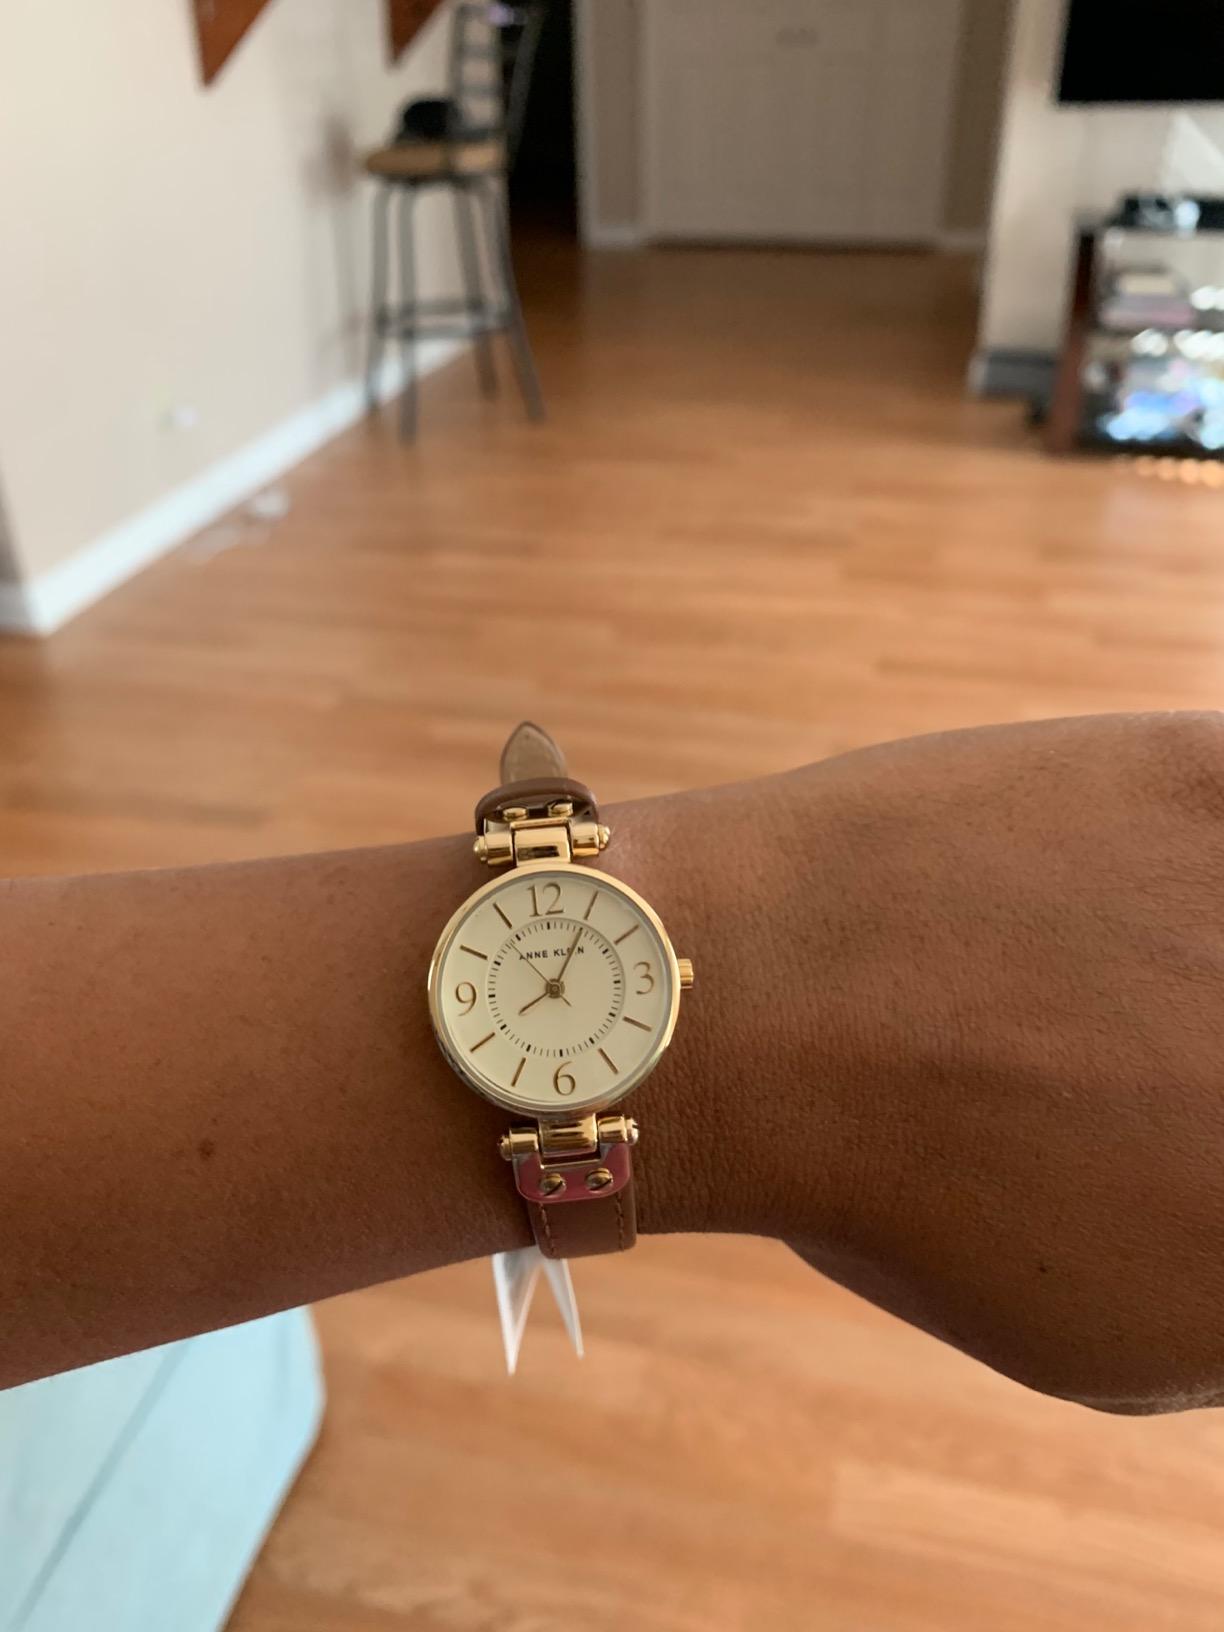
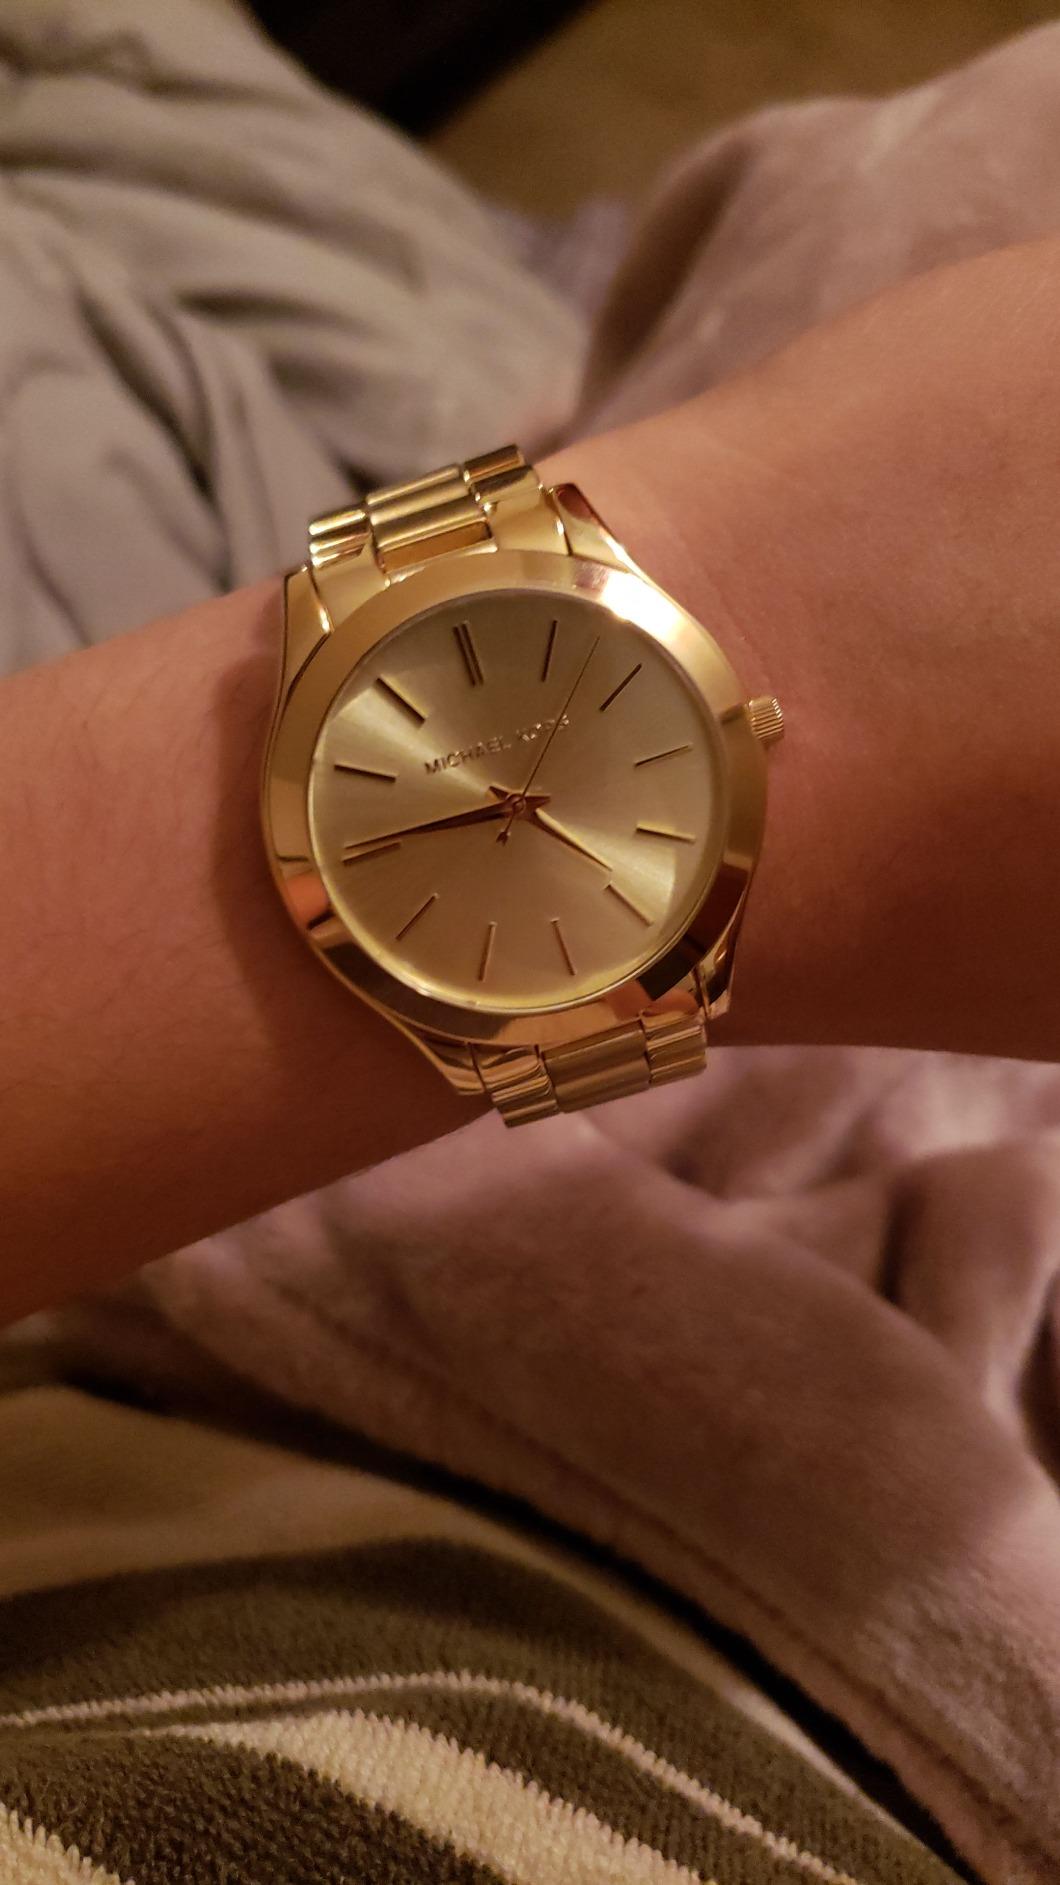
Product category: accessories_watch
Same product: no